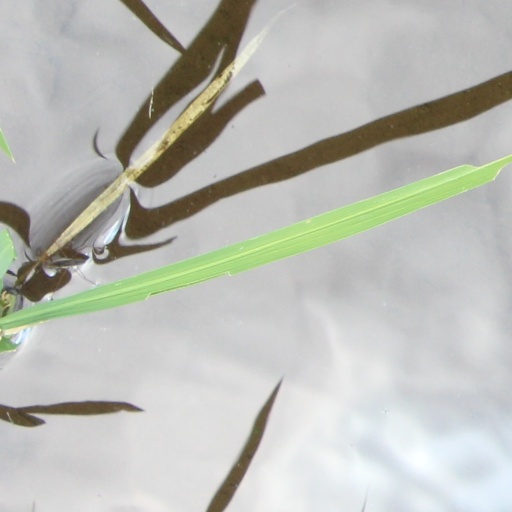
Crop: rice